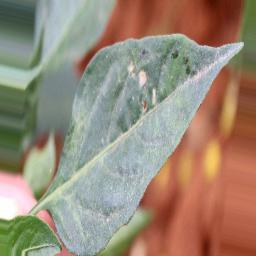
Label: mites_and_trips